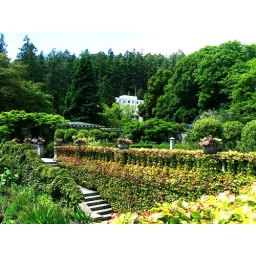
Our dorm/palace is the white building in the background.